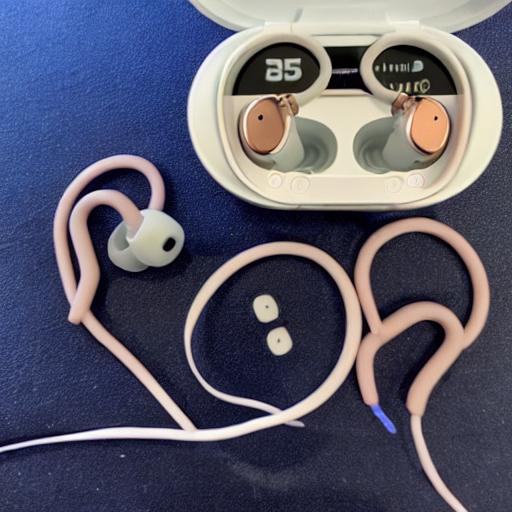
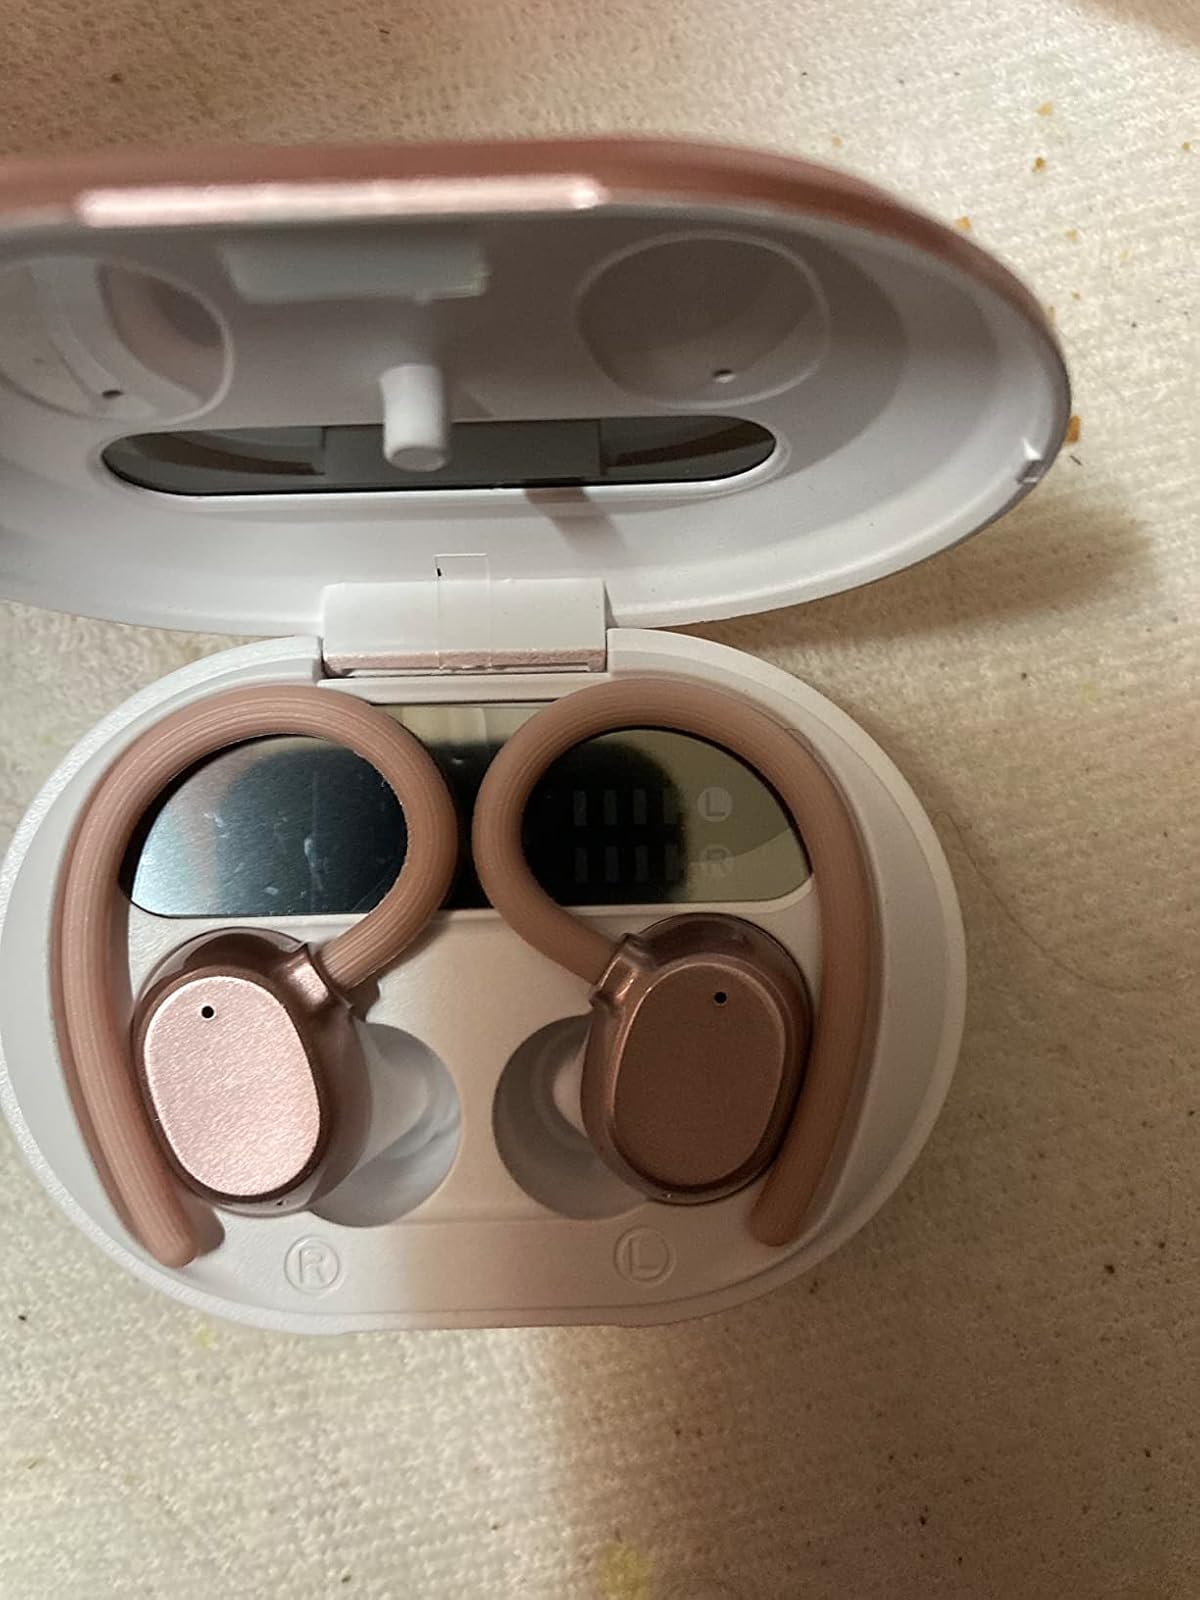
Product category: earbuds
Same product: no